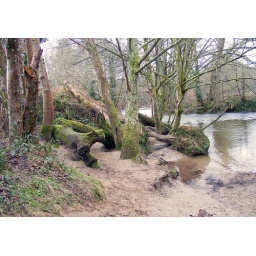
A place that's near my home that is great for dog walks